Great Lakes passenger steamers

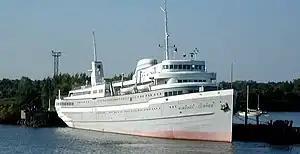
SS "Milwaukee Clipper"

The history of commercial passenger shipping on the Great Lakes is long but uneven. It reached its zenith between the mid-19th century and the 1950s. As early as 1844, palace steamers carried passengers and cargo around the Great Lakes. By 1900, fleets of relatively luxurious passenger steamers plied the waters of the lower lakes, especially the major industrial centres of Chicago, Milwaukee, Detroit, Cleveland, Buffalo, and Toronto.